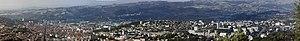
Saint-Étienne, Sant-Etiève ou Sant-Tiève en arpitan et Sainté en langage familier, est une commune française située dans le quart sud-est de la France, en région Auvergne-Rhône-Alpes. C'est le chef-lieu du département de la Loire.
Planfoy est une commune française située dans le département de la Loire, en région Auvergne-Rhône-Alpes.